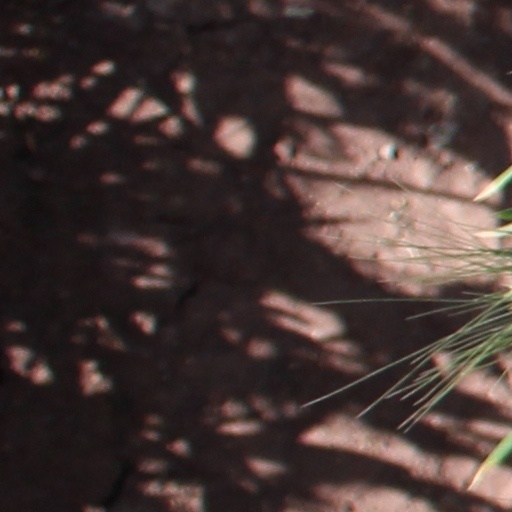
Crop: wheat